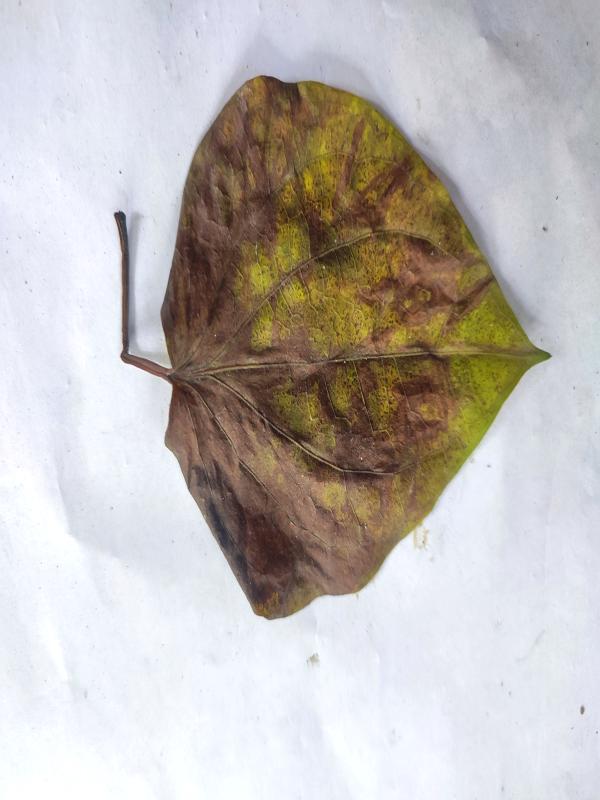
Label: Dried_Leaf